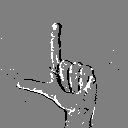
ASL letter: l